Bangladesh: A Legacy of Blood

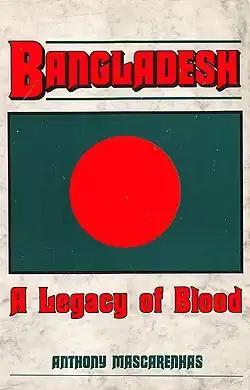
Cover of the first edition

Bangladesh: A Legacy of Blood is a 1986 book by Pakistani journalist Anthony Mascarenhas. It is a non-fictional account of the history of Bangladesh from its independence in 1971. The book chronicles the bloody coups and uprisings in the post-independence Bangladesh. The book focuses on the two towering figures of Bangladeshi politics, Sheikh Mujibur Rahman and Ziaur Rahman.